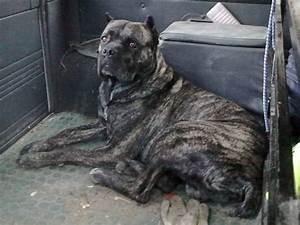
dog